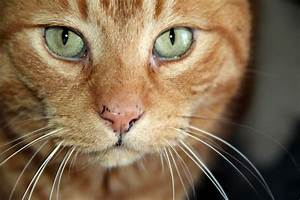
Label: cat